Teesside Beam Mill

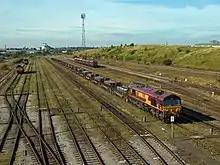
Steel from Scunthorpe in Tees Yard

British Steel have put forward a proposal to take green hydrogen to power the plant instead of natural gas. This is projected to commence in 2024, with the hydrogen being produced nearby on Teesside. The TBM plant requires an energy consumption of per of steel rolled, which needs of natural gas, releasing of carbon into the atomosphere.